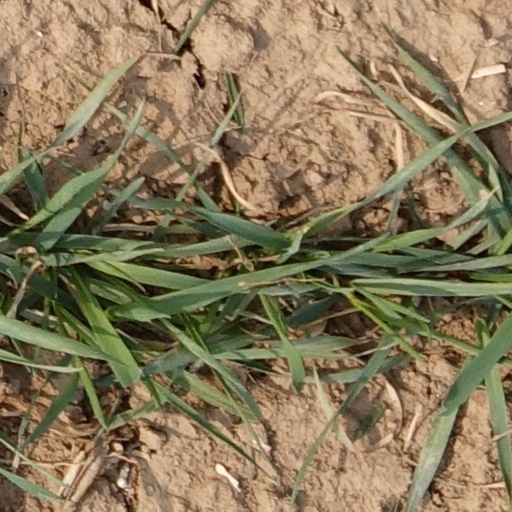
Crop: wheat